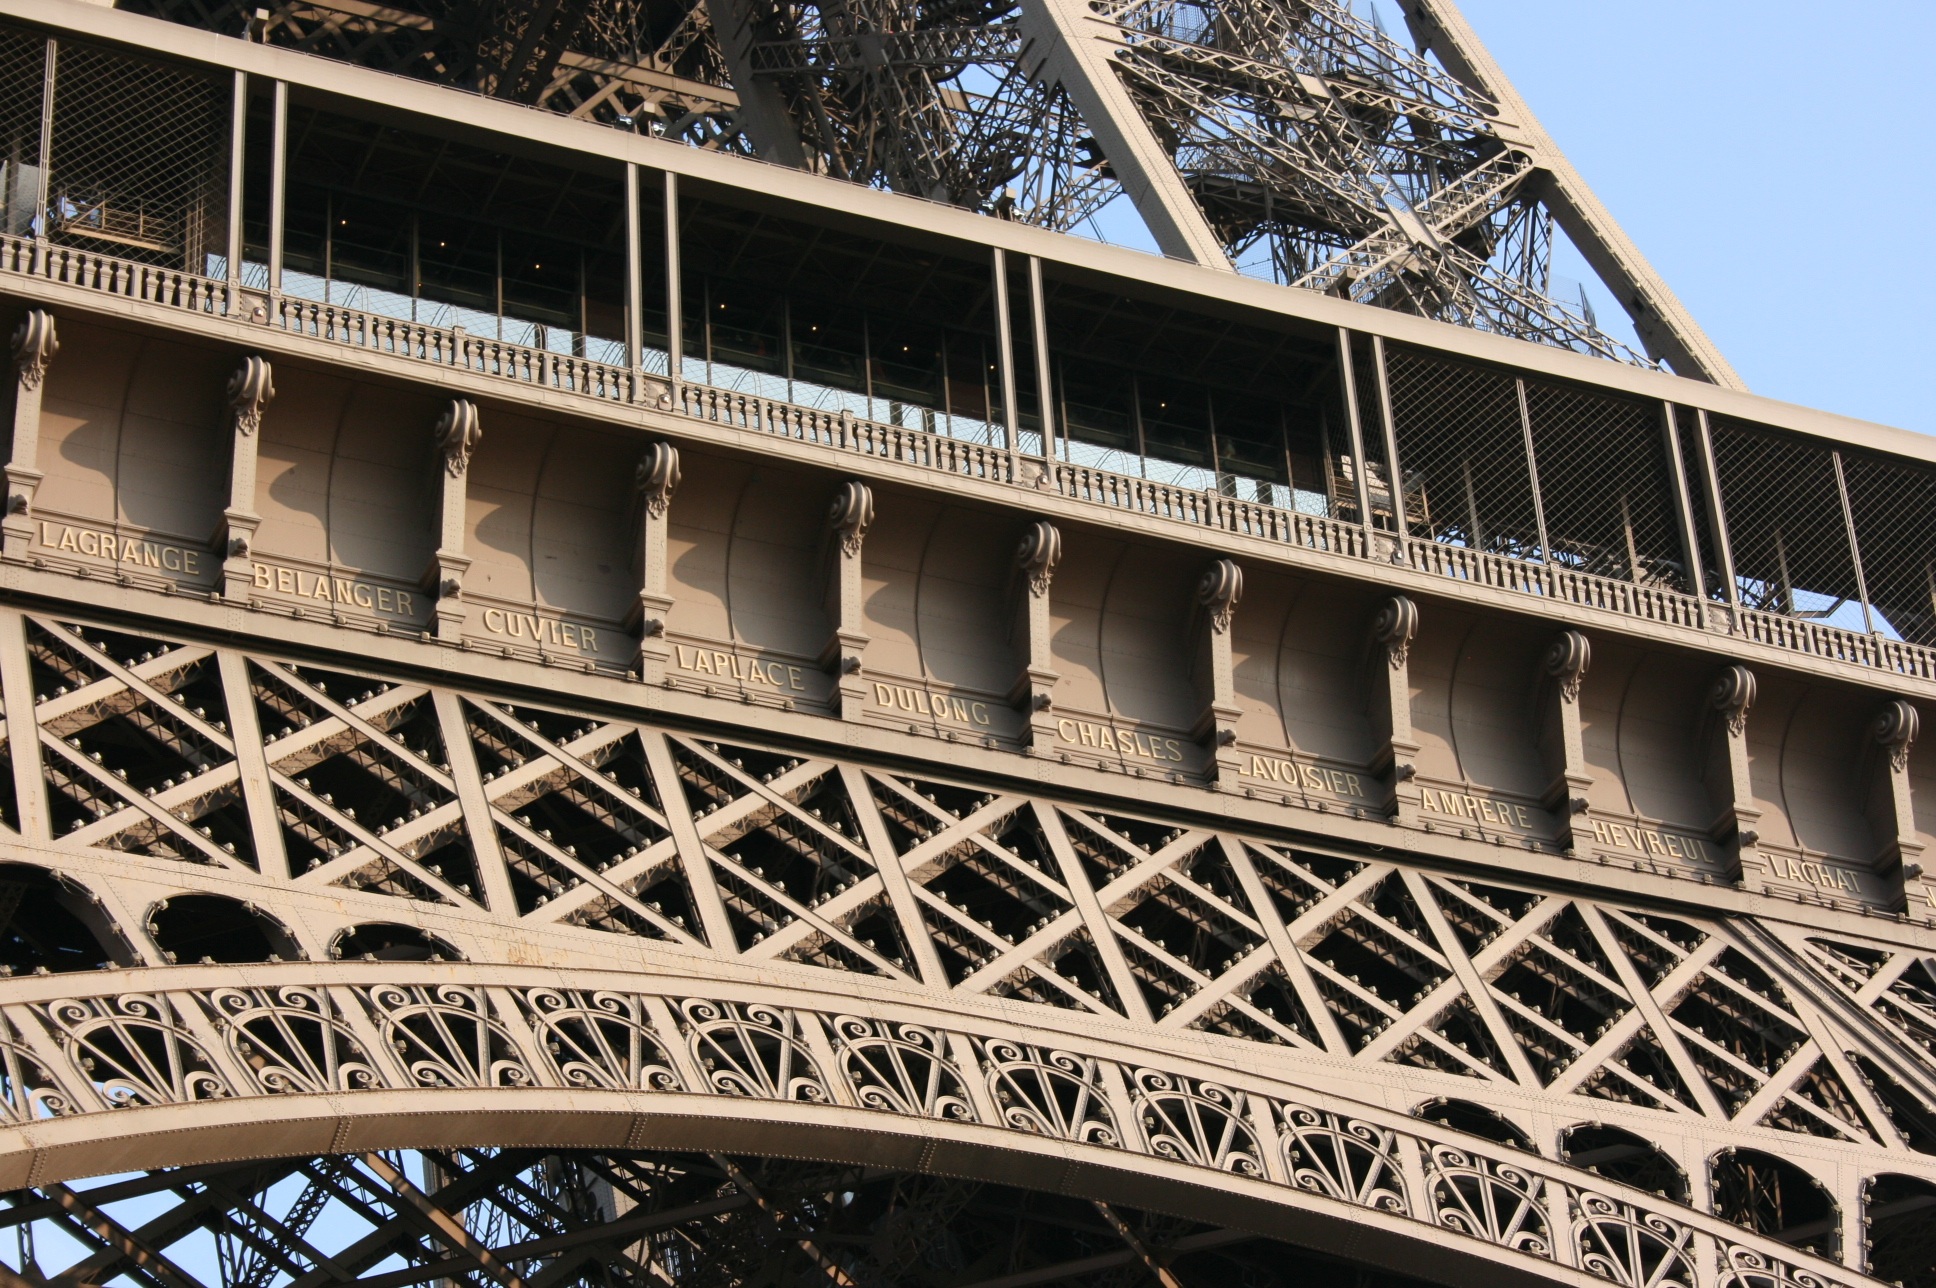
architecture, structure, bridge, city, eiffel tower, paris, overpass, cityscape, france, arch, landmark, stadium, truss bridge, urban area, skyway, ancient history, nonbuilding structure